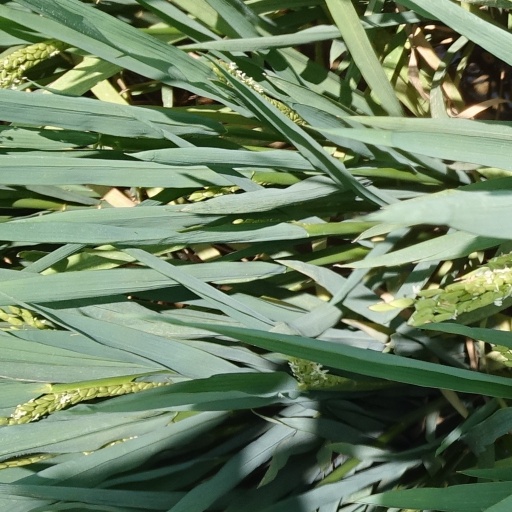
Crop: rice